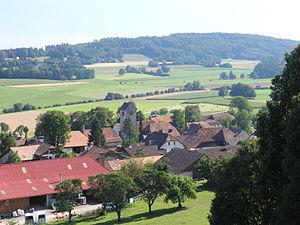
Vue sur le village de Diesse
Diesse est une localité et une ancienne commune suisse du canton de Berne, située dans l'arrondissement administratif du Jura bernois et la commune de Plateau de Diesse.